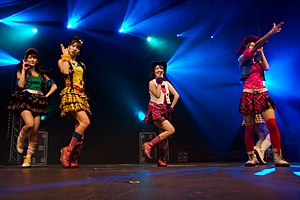
AKB48 / Historie
AKB48-medlemmer ved Japan Expo i Paris i 2009.
AKB48 er en kvindelig japansk idolgruppe produceret af Yasushi Akimoto.